Telson

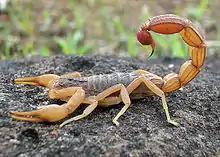
"Hottentotta tamulus" scorpion, showing telson

The term "telson" is widely used for the caudal spine of some chelicerates. The chelicerate telson can be clearly seen in a number of fossil species (like in eurypterids) and in extant animals (like the horseshoe crab "tail" and the scorpion sting). Some authorities have urged that the usage of this word in this context be discouraged.